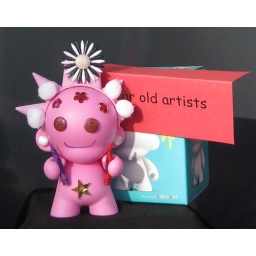
A little pink Munny Princess. Made by an 8 year old! Seen in the window at JP Boing.